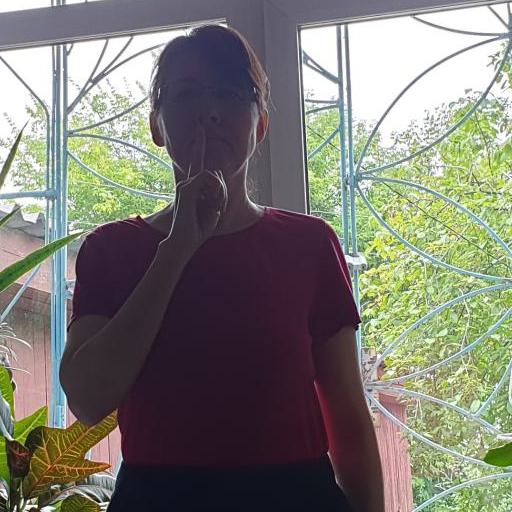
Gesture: mute